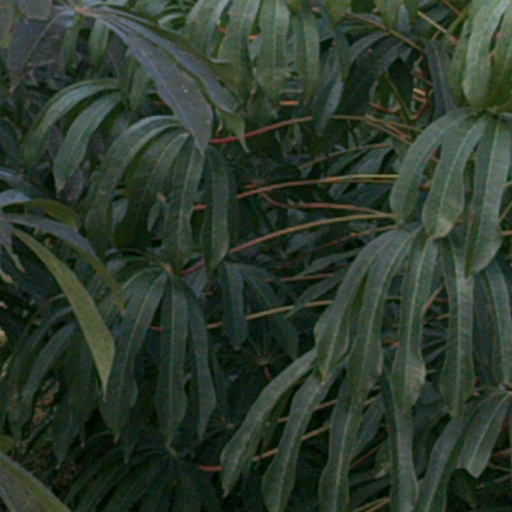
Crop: cassava